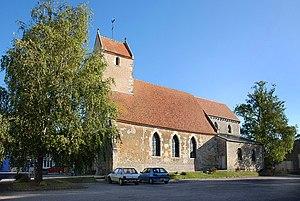
Église Saint-Gervais et Saint-Protais de Neuvy-au-Houlme (Orne)
Neuvy-au-Houlme est une commune française, située dans le département de l'Orne en région Normandie, peuplée de 208 habitants.